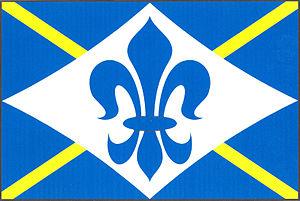
Stanoviště est une commune du district de Brno-Campagne, dans la région de Moravie-du-Sud, en République tchèque. Sa population s'élevait à 392 habitants en 2017.